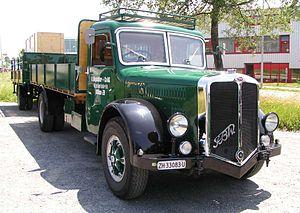
La Franz Brozincevic & Cie. in Wetzikon abrégée fait partie des importants constructeurs de camion, bus et trolleybus suisse.